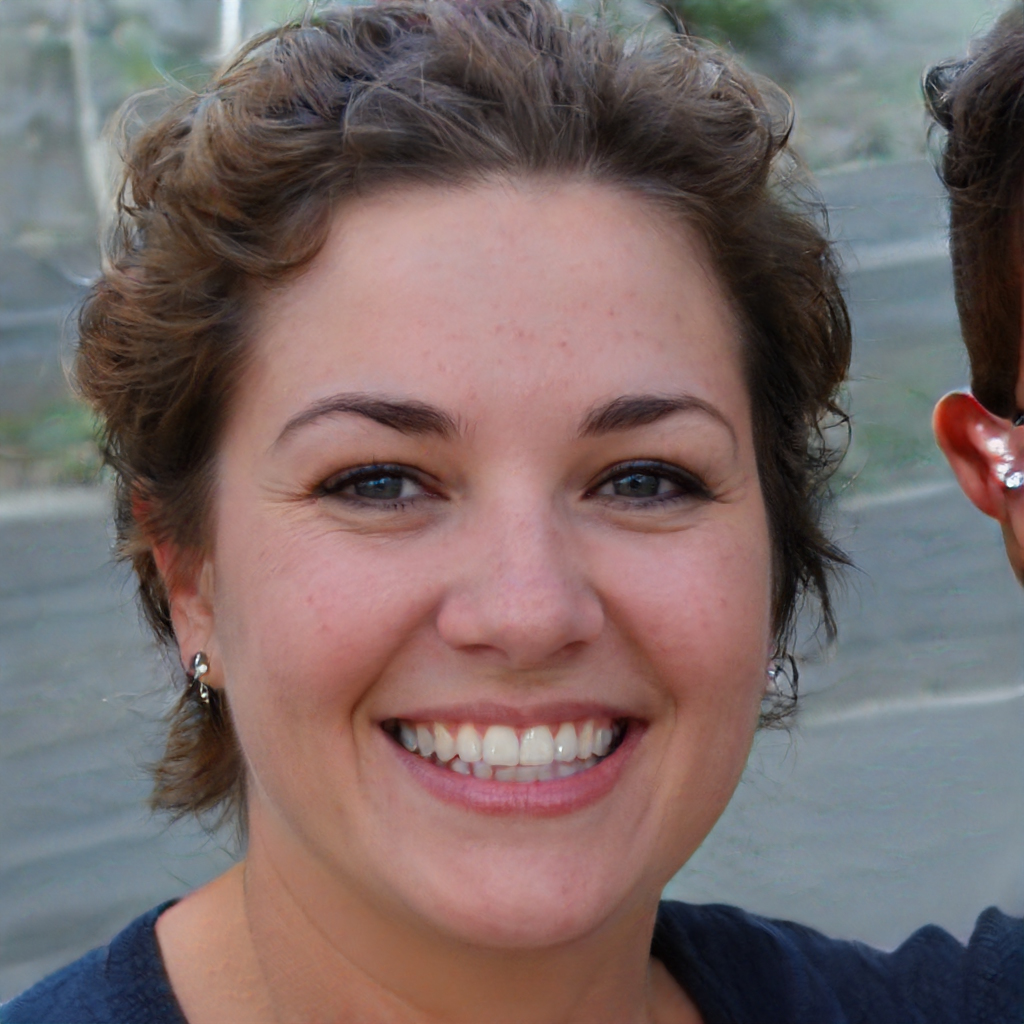
Gender: Female